Duel at Sundown (film)

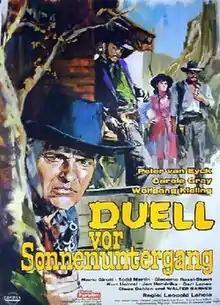

Duel at Sundown is a 1965 West German and Italian western film directed by Leopold Lahola.